Hillary Coast

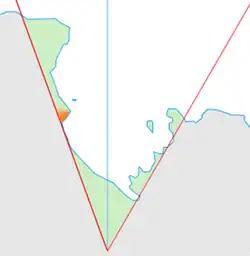
Location of the Hillary Coast (marked in orange) within the Ross Dependency.

The Hillary Coast is a portion of the coast of Antarctica along the western margin of the Ross Ice Shelf between Minna Bluff and Cape Selborne. It was named by the New Zealand Antarctic Place-Names Committee in 1961 for Sir Edmund Hillary, the leader of the New Zealand Party of the Commonwealth Trans-Antarctic Expedition, 1956–58. Various New Zealand parties carried out detailed surveys of portions of this coast and pioneered routes up Skelton Glacier and Darwin Glacier to the polar plateau.